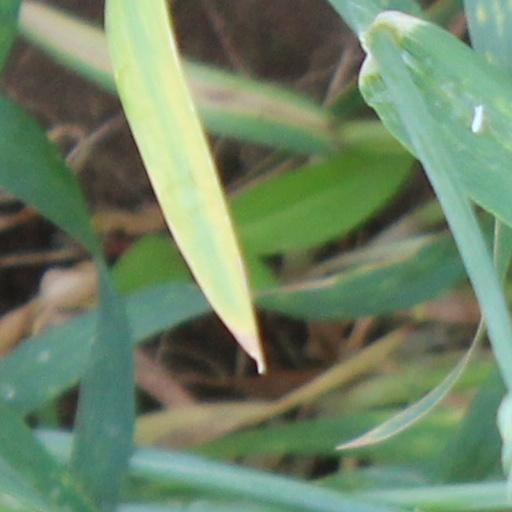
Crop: wheat